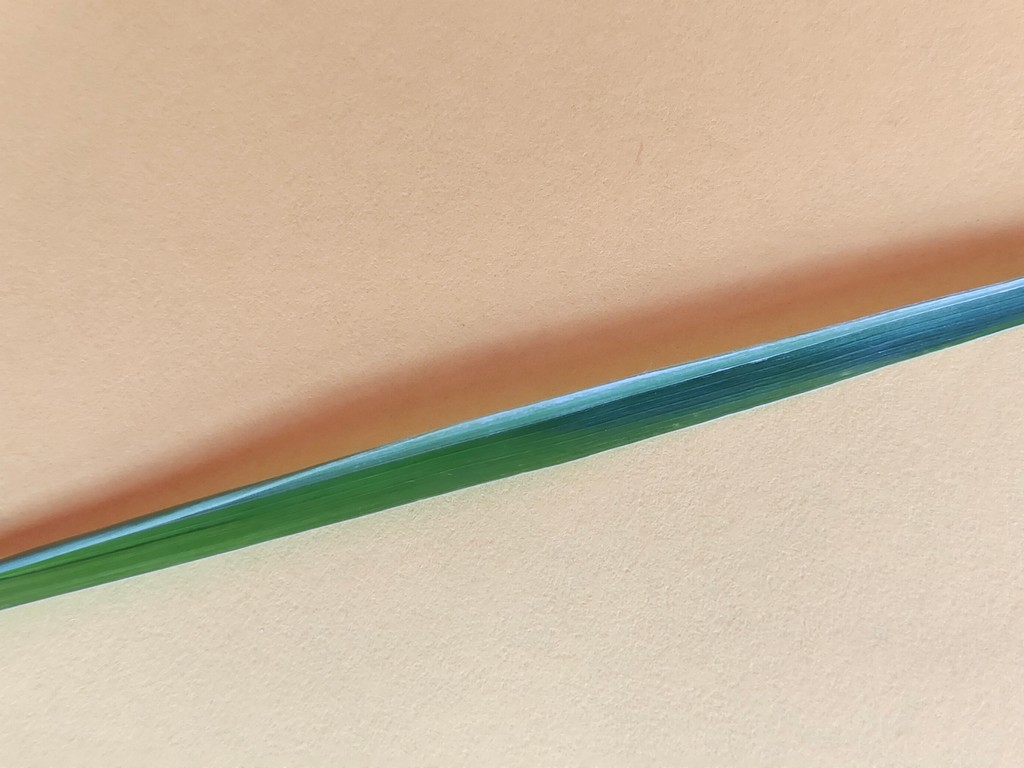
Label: Healthy